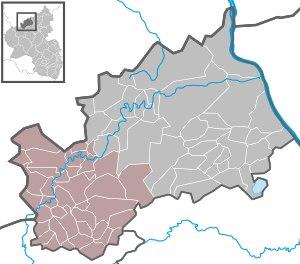
La Ville fusionnée d'Adenau est une municipalité allemande située dans le land de Rhénanie-Palatinat et l'arrondissement d'Ahrweiler.